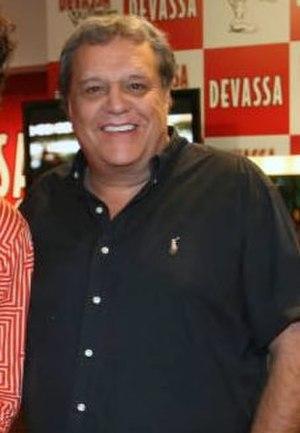
Roque Santeiro est une telenovela brésilienne réalisée par Paulo Ubiratan, Marcos Paulo, Gonzaga Blota et Jayme Monjardim. Créée et diffusée sur la chaîne Rede Globo à 20 heures, depuis le 24 juin 1985 jusqu'au 21 février 1986, la version originale est composée de 209 épisodes. Ce feuilleton télévisé rencontra un succès retentissant au Brésil, à Cuba, au Portugal, au Cap Vert et en Angola.